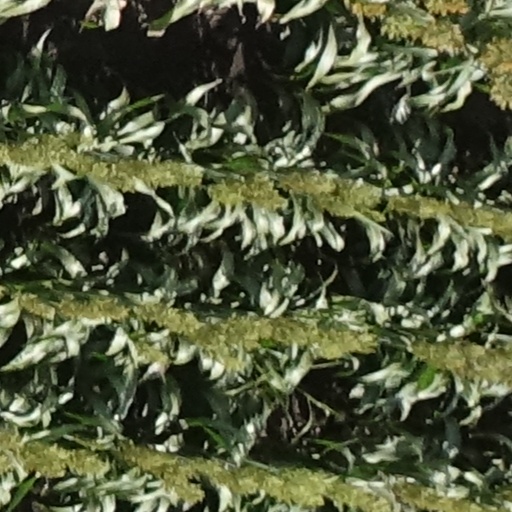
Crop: sorghum